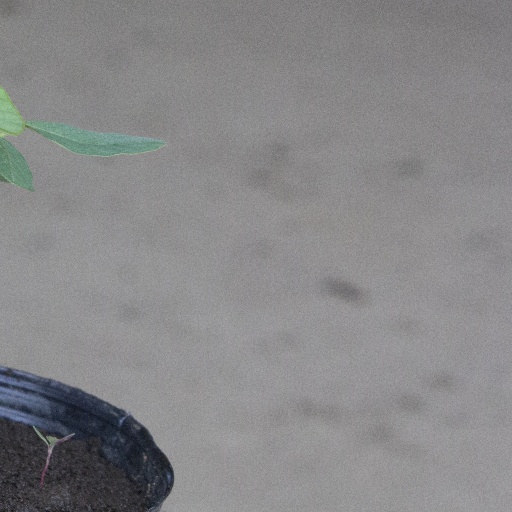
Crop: soybean